Aryo Danusiri

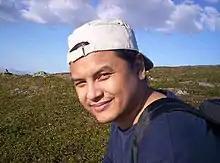

Aryo Danusiri (born 26 September 1973) is an Indonesian film director.